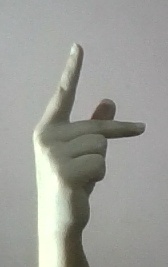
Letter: dha